Crete

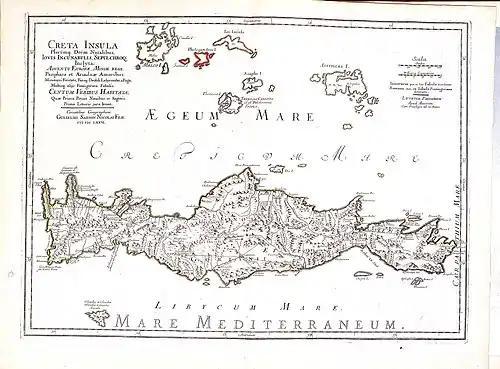
Nicolas Sanson. Crete in 1651

In 1492, Jews expelled from Spain settled on the island. In 1574–77, Crete was under the rule of Giacomo Foscarini as Proveditor General, Sindace and Inquisitor. According to Starr's 1942 article, the rule of Giacomo Foscarini was a Dark Age for Jews and Greeks. Under his rule, non-Catholics had to pay high taxes with no allowances. In 1627, there were 800 Jews in the city of Candia, about seven percent of the city's population. Marco Foscarini was the Doge of Venice during this time.